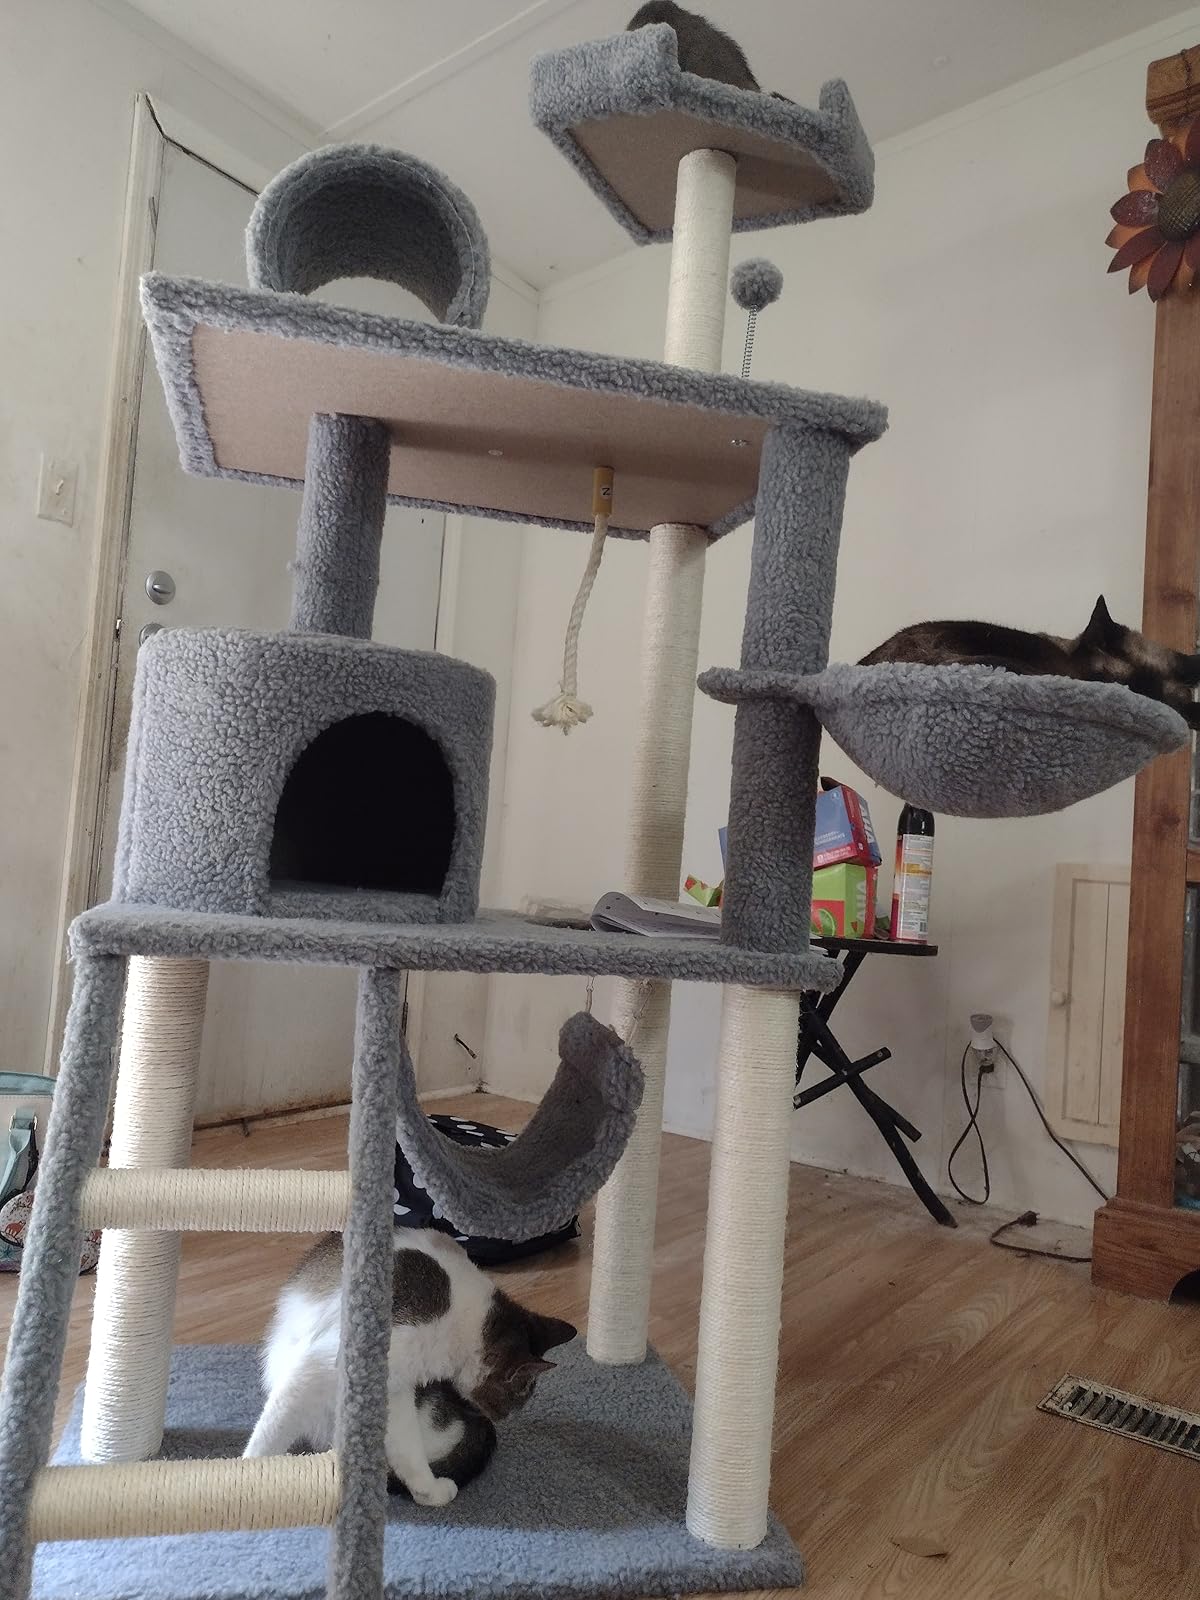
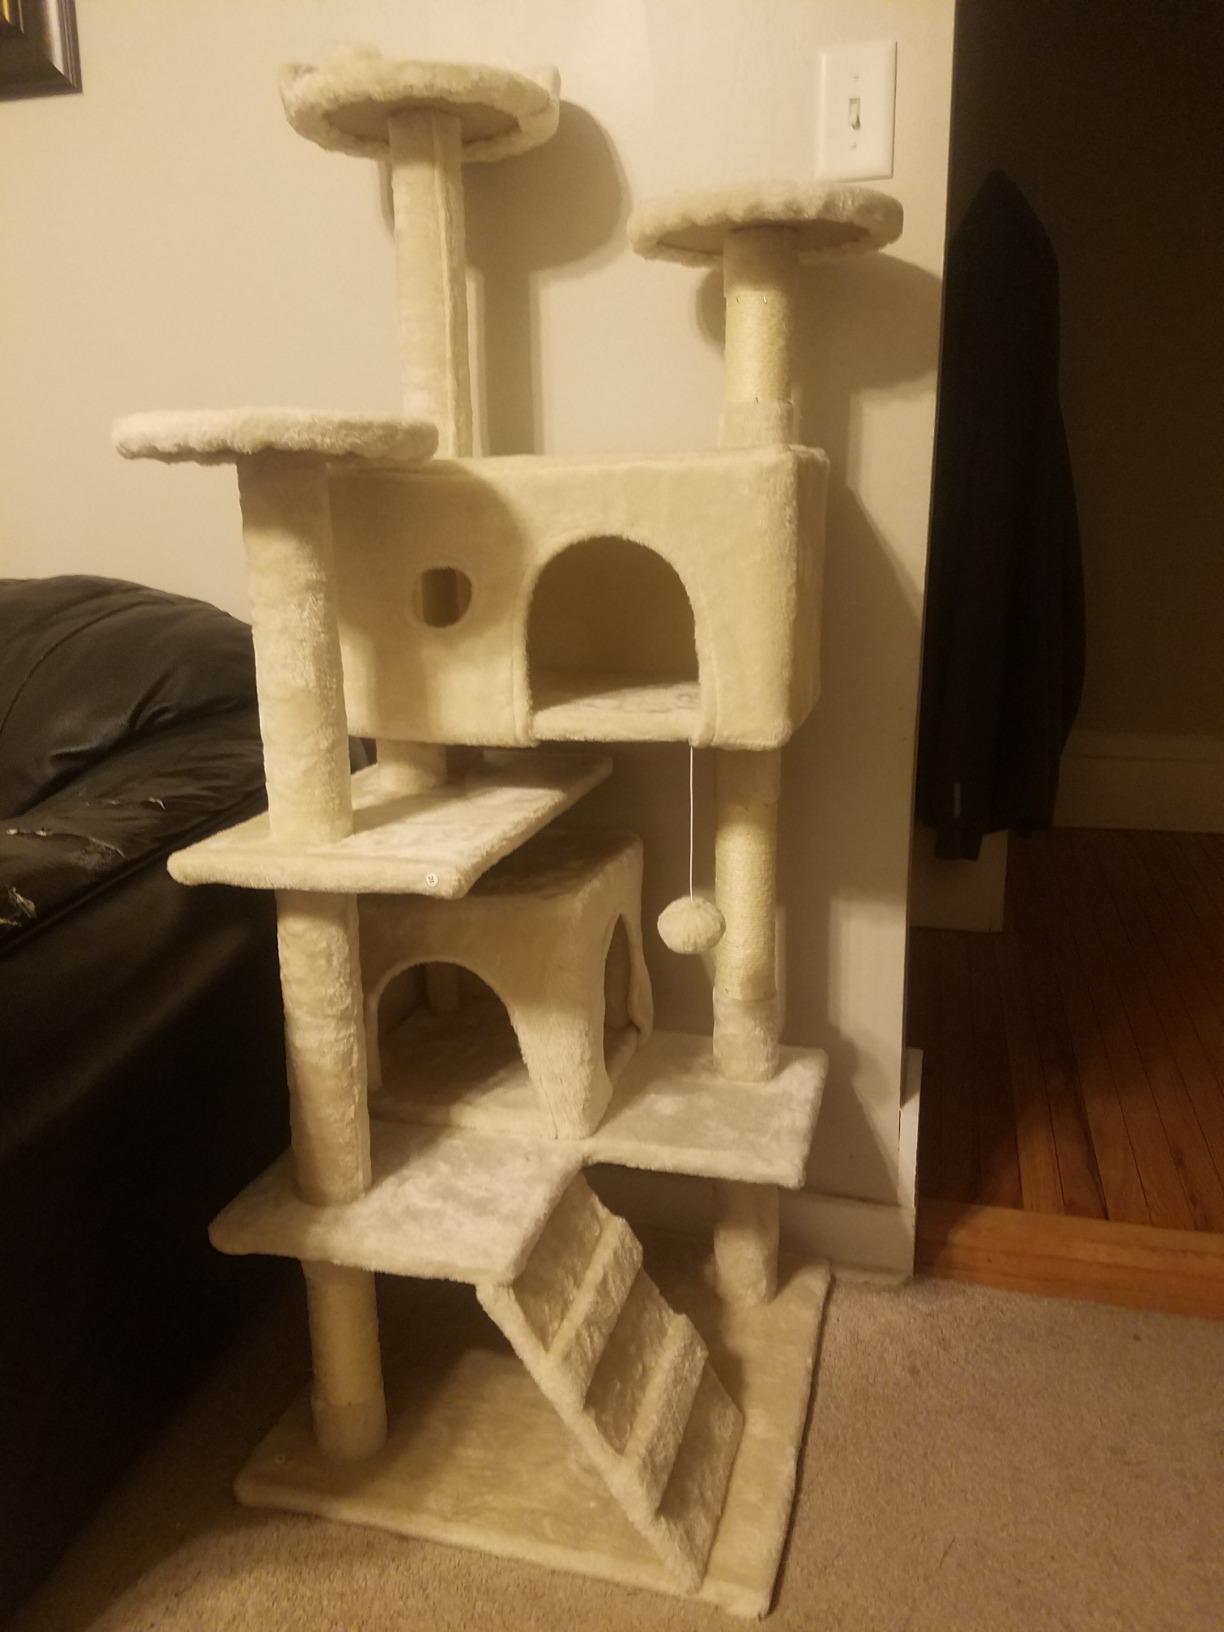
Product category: items_cat tree
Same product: no